Star Over Bethlehem

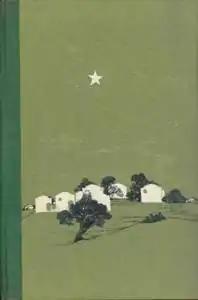
The binding of the UK edition of "Star over Bethlehem" with an illustration by Elsie Wrigley

Mary is alone in the stable in Bethlehem with the baby Jesus when she receives a visitation from an angel. He tells the virgin that she has been permitted a glimpse of the future and shows Jesus alone and afraid in the Garden of Gethsemane as He prays before his arrest, then a vision of Jesus carrying His cross on the way to His crucifixion, and then finally on the cross as He is declared by the High Priest as a blasphemer. The angel offers Mary the choice of giving the baby back to God to avoid these agonies of the future and tells her that she should regard the choice as hers alone with no compunction from God himself. Mary suddenly remembers the smile on her son's face as He looked on His sleeping disciples in Gethsemane and a similar look on the face of one of the criminals also on a cross at Golgotha. She refuses the offer that the angel makes to her. He vanishes as Joseph comes into the stable. The angel is then revealed to be Satan in disguised form who vows to come back one day and tempt Jesus himself. As he flashes through the sky towards hell, his passage is mistaken for a star by the Three Wise Men.